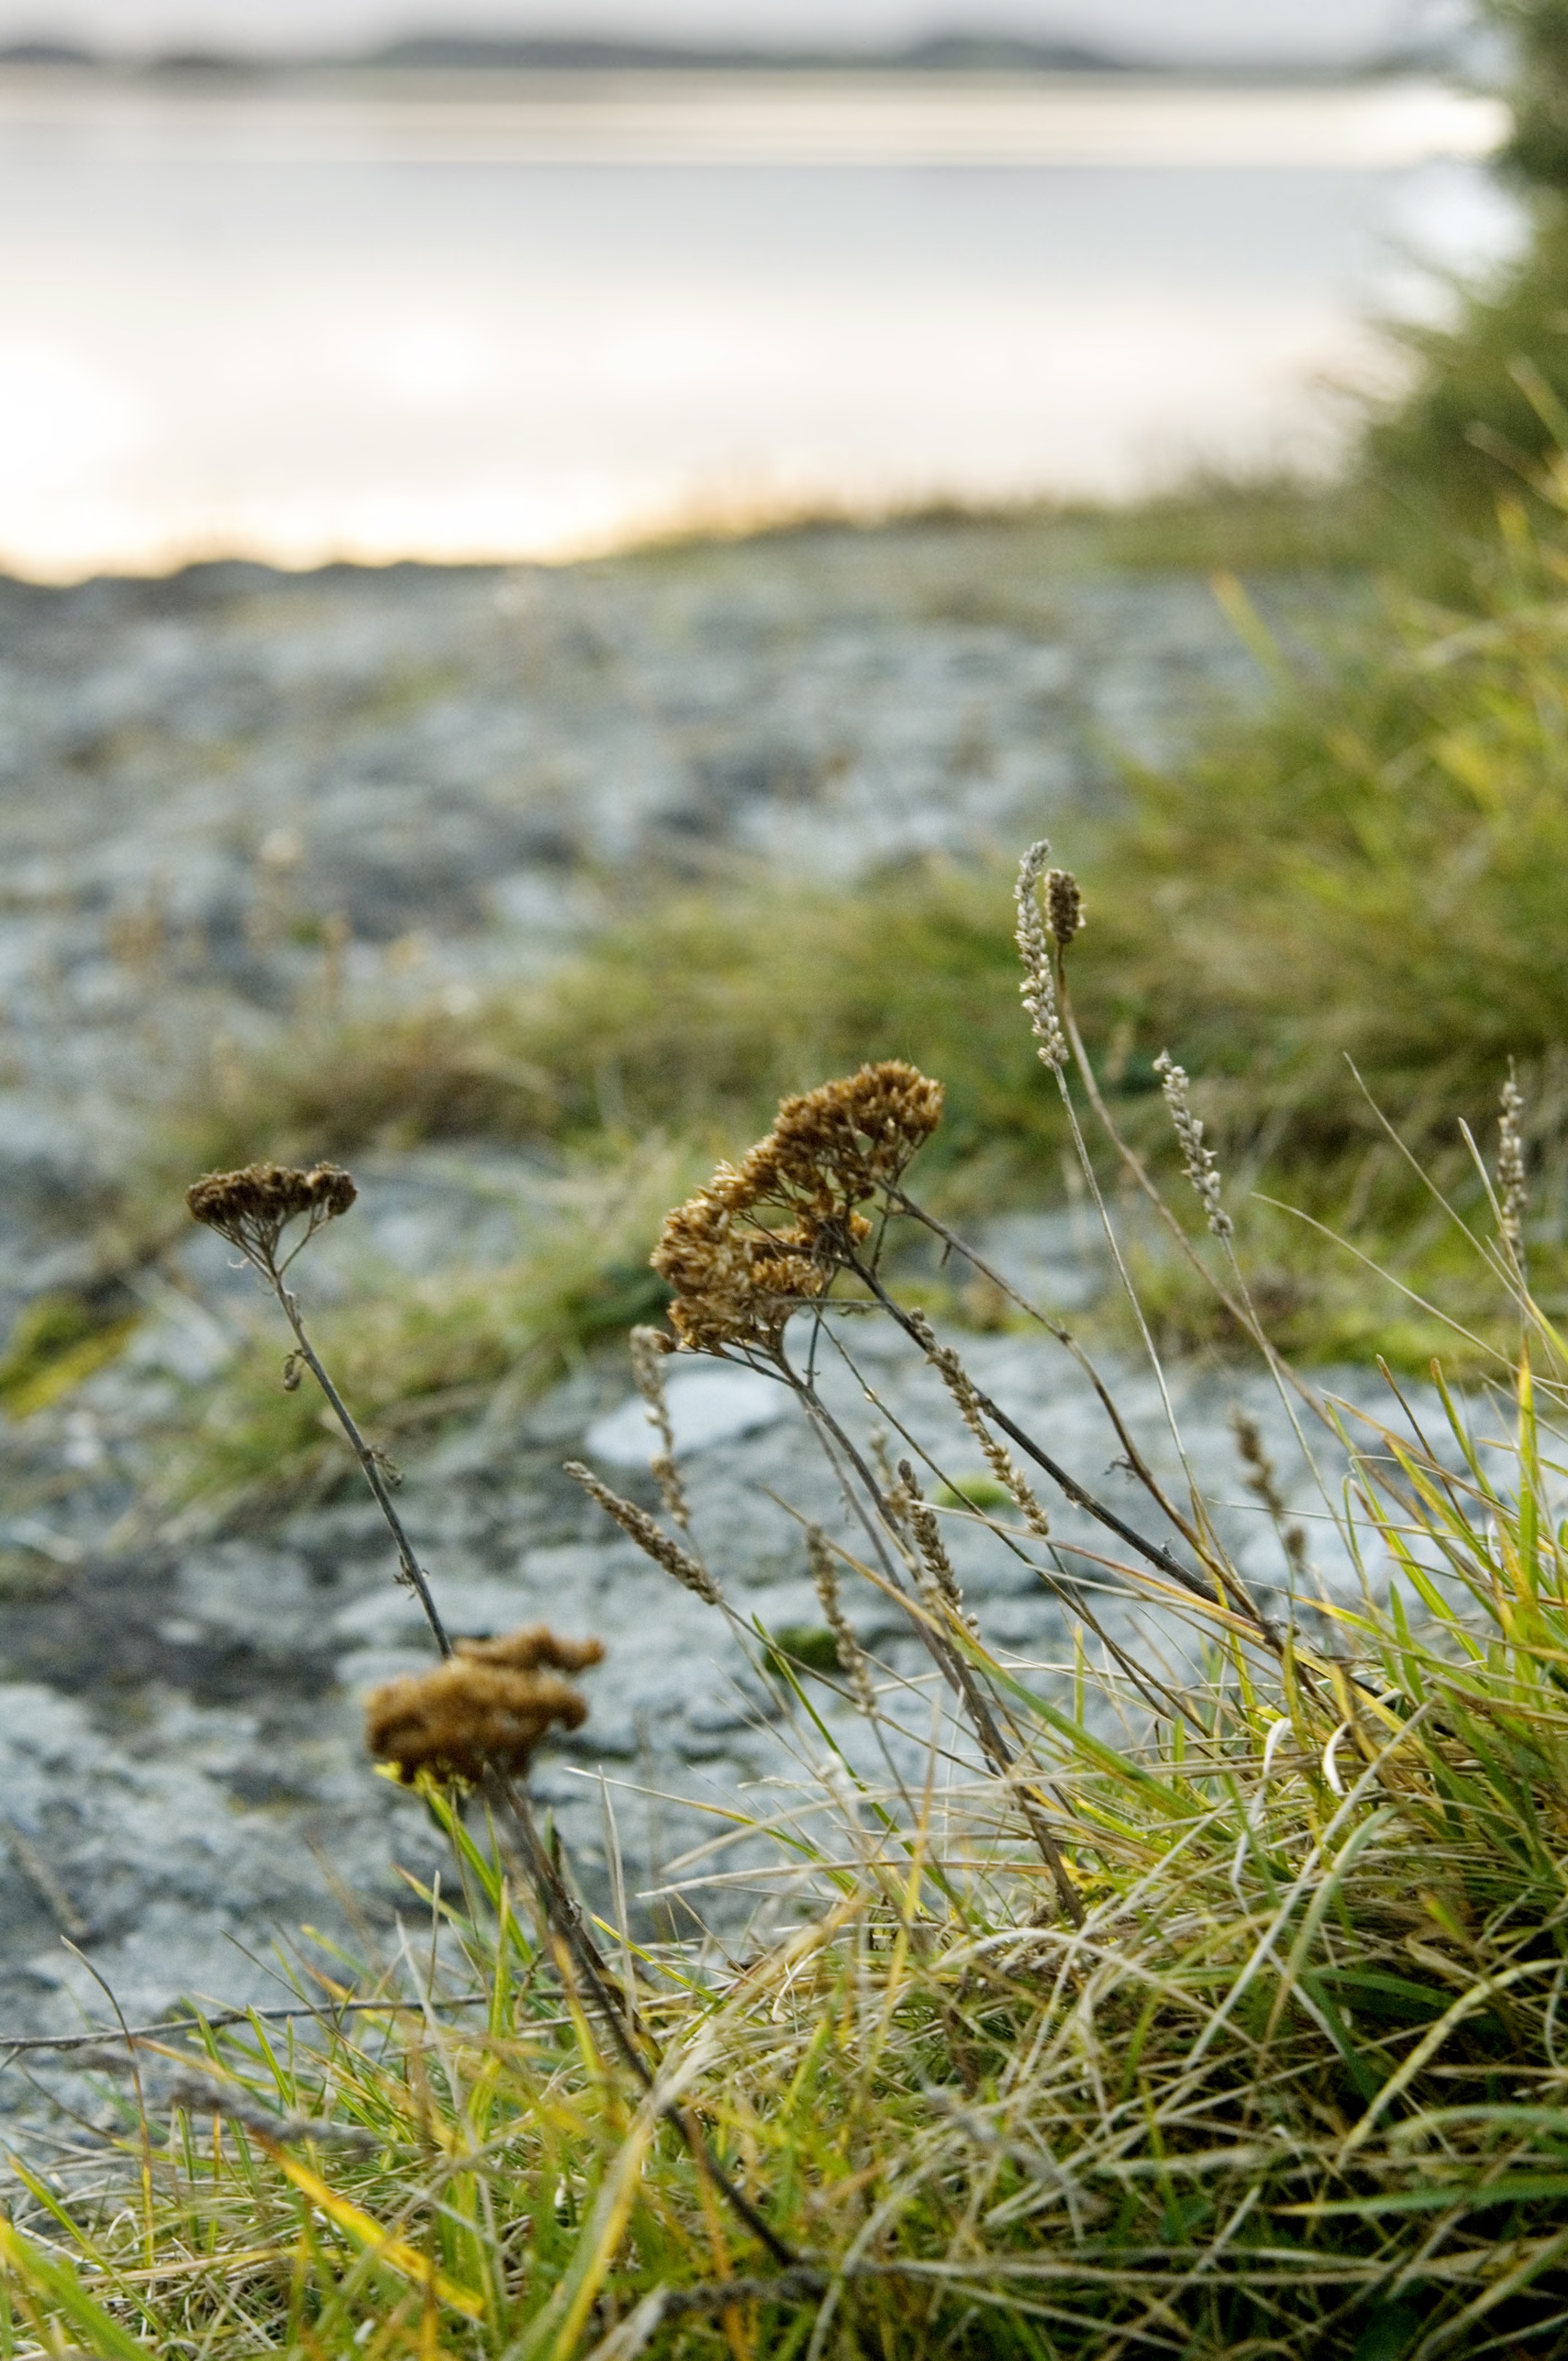
beach, nature, grass, ocean, plant, leaf, flower, wildlife, green, autumn, flora, fauna, wetland, habitat, shorebird, natural environment, grass family